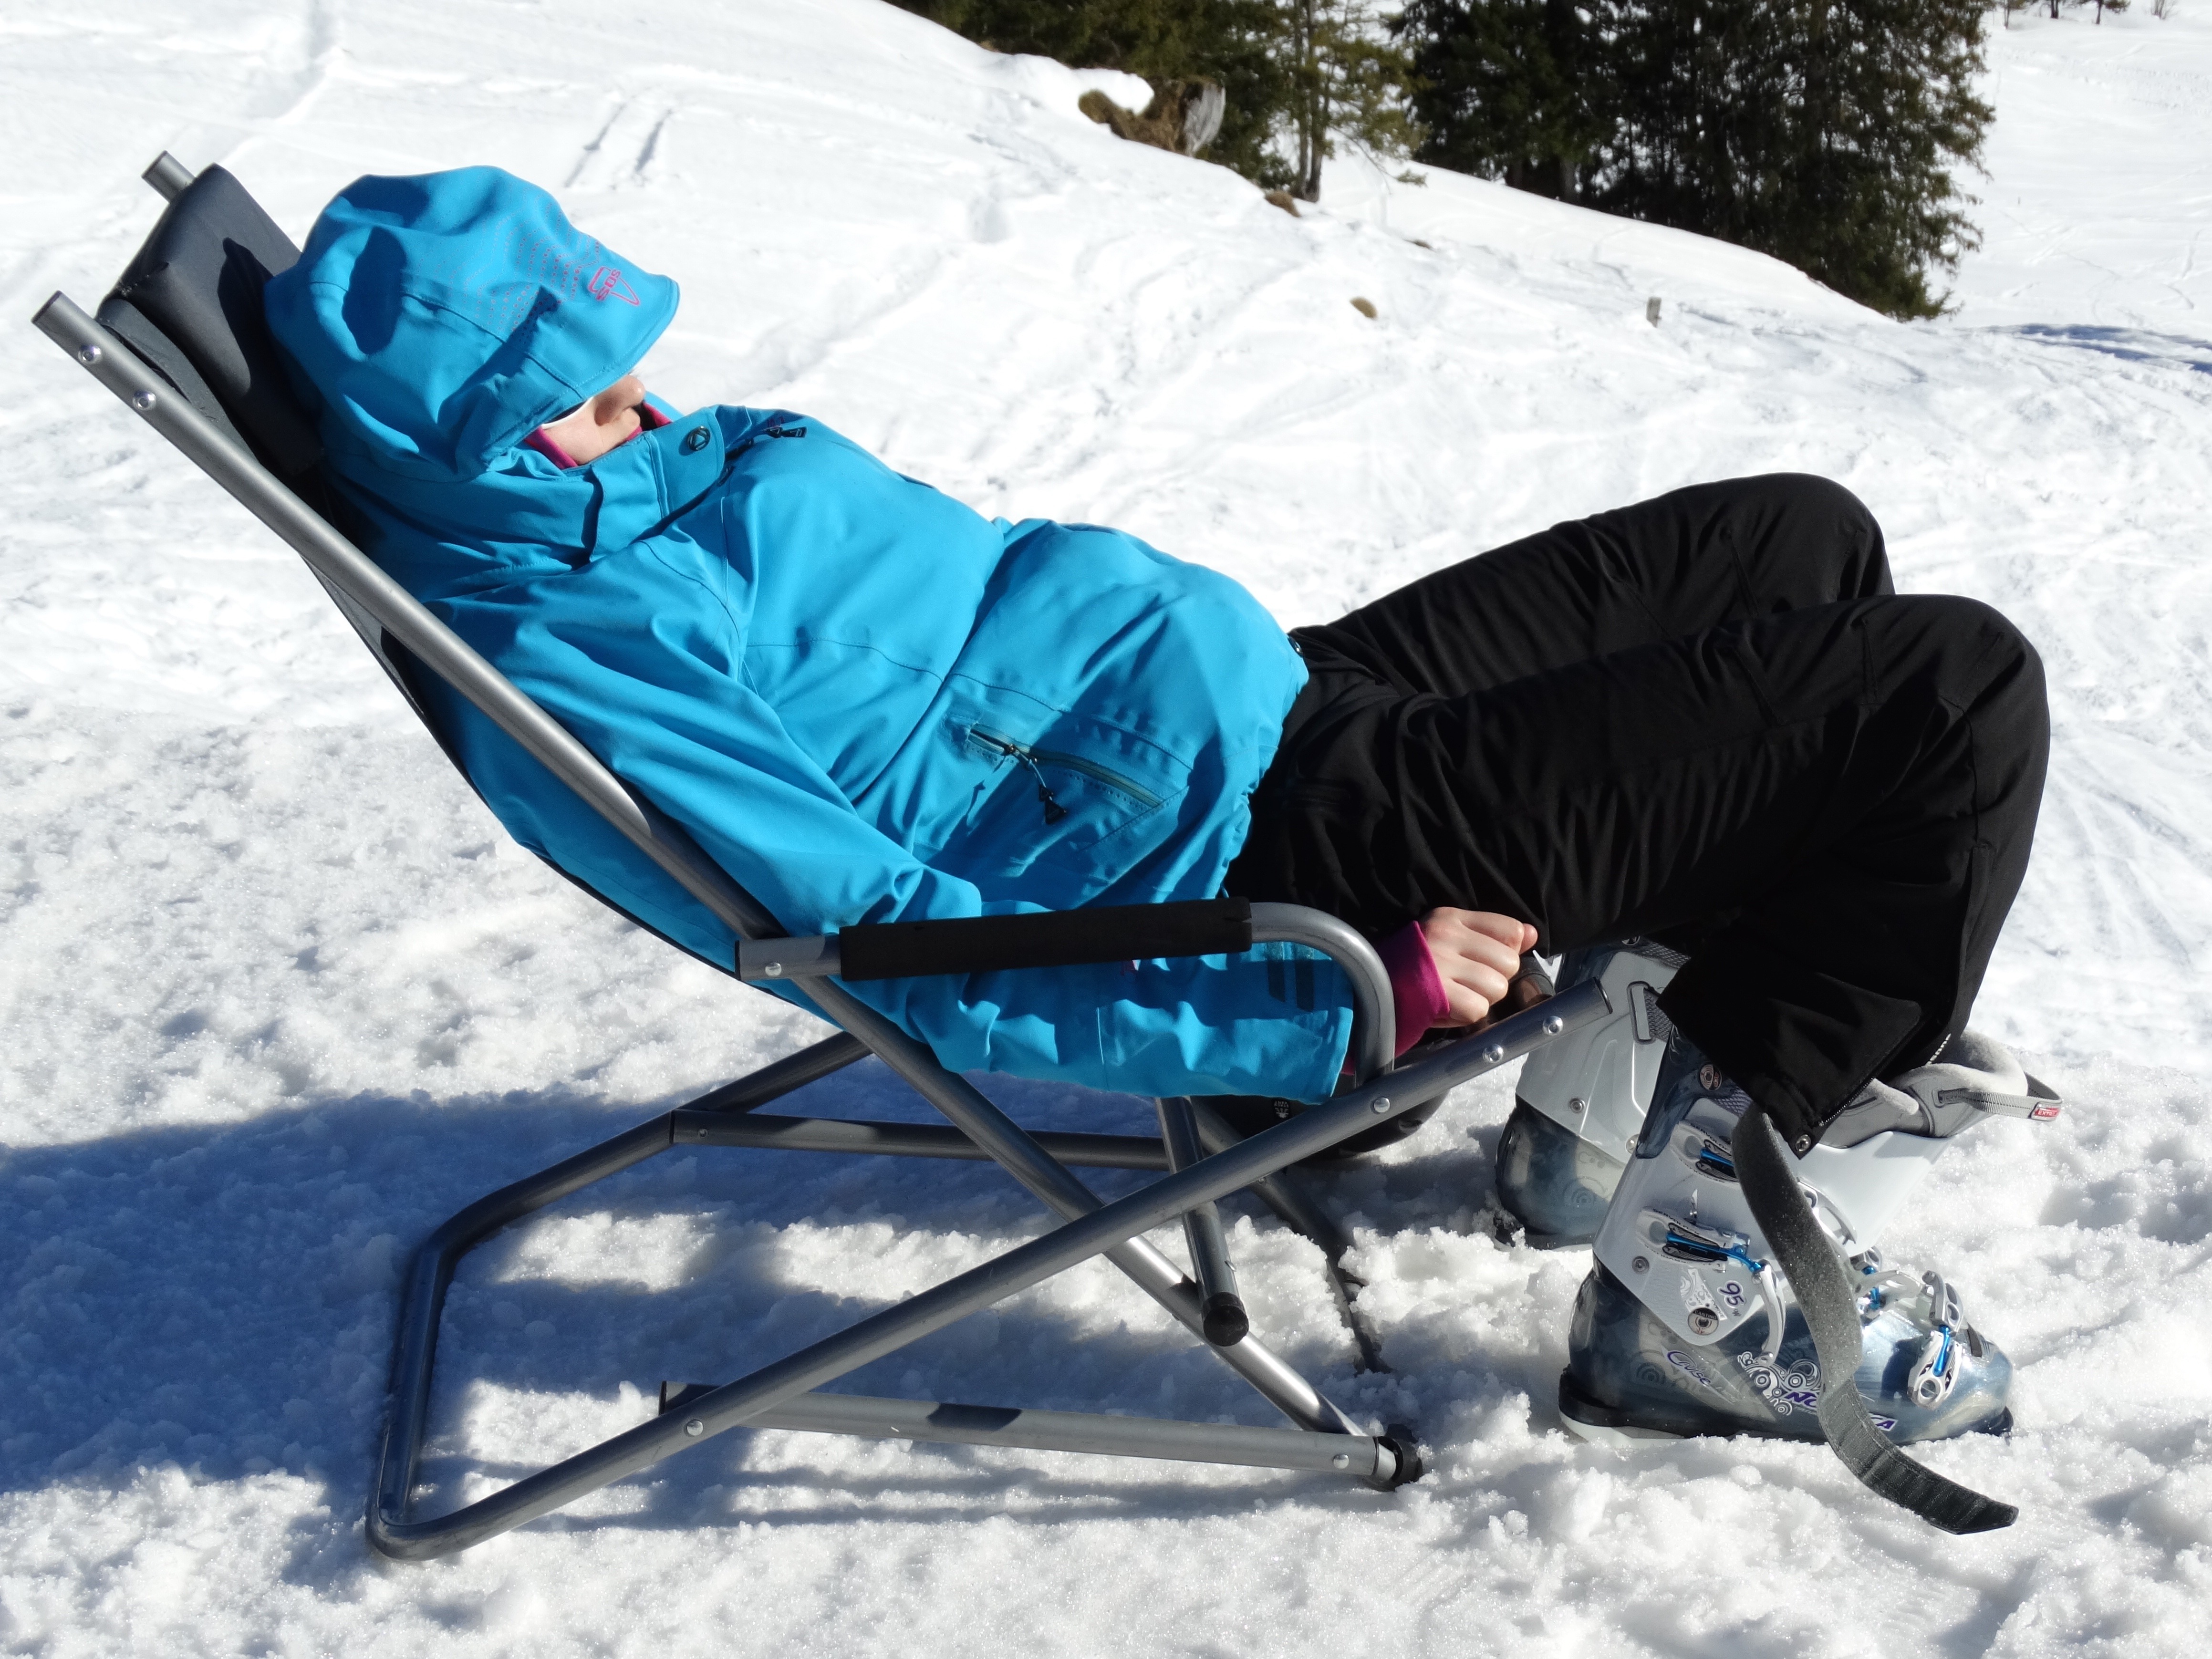
snow, winter, sunbathing, vehicle, relax, sitting, weather, rest, leisure, winter sport, footwear, deck chair, sled, alpine skiing, apr s ski, ski jacket